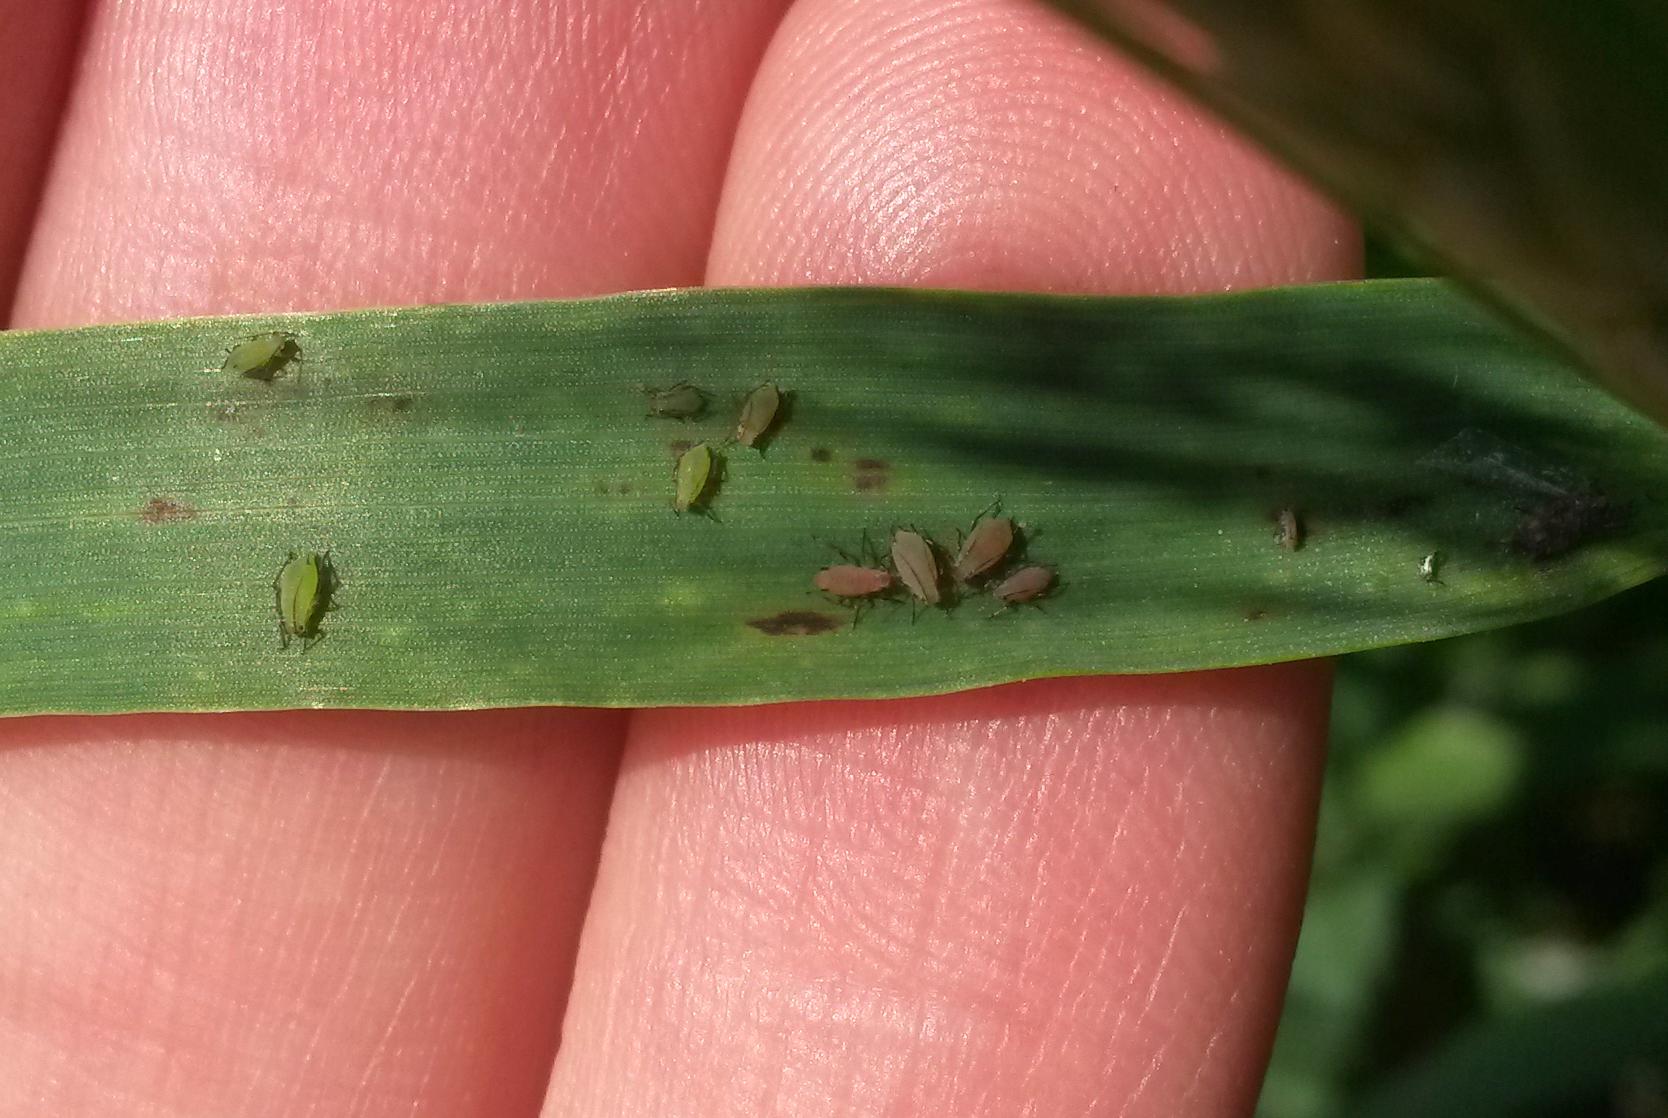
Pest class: english_grain_aphid